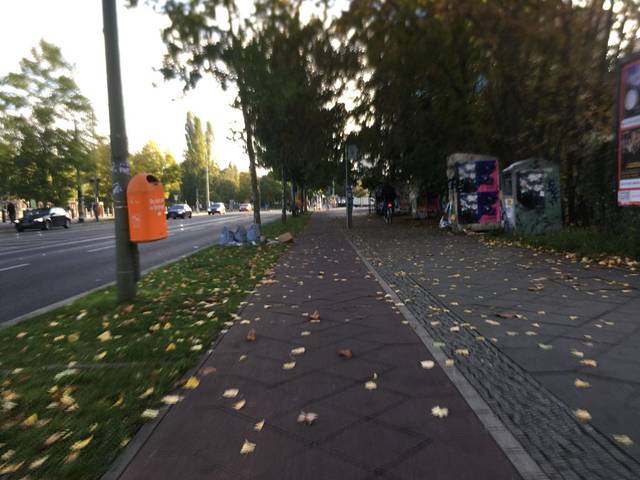
Region: Germany
Coordinates: 52.54, 13.403